2015 Kagame Interclub Cup

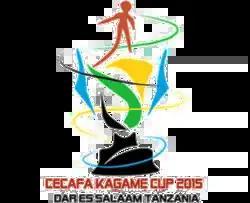

The 2015 Kagame Interclub Cup was the 40th edition of the Kagame Interclub Cup, which is organised by CECAFA. It took place in Tanzania from 18 July to 2 August.